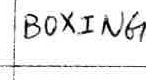
Label: boxing